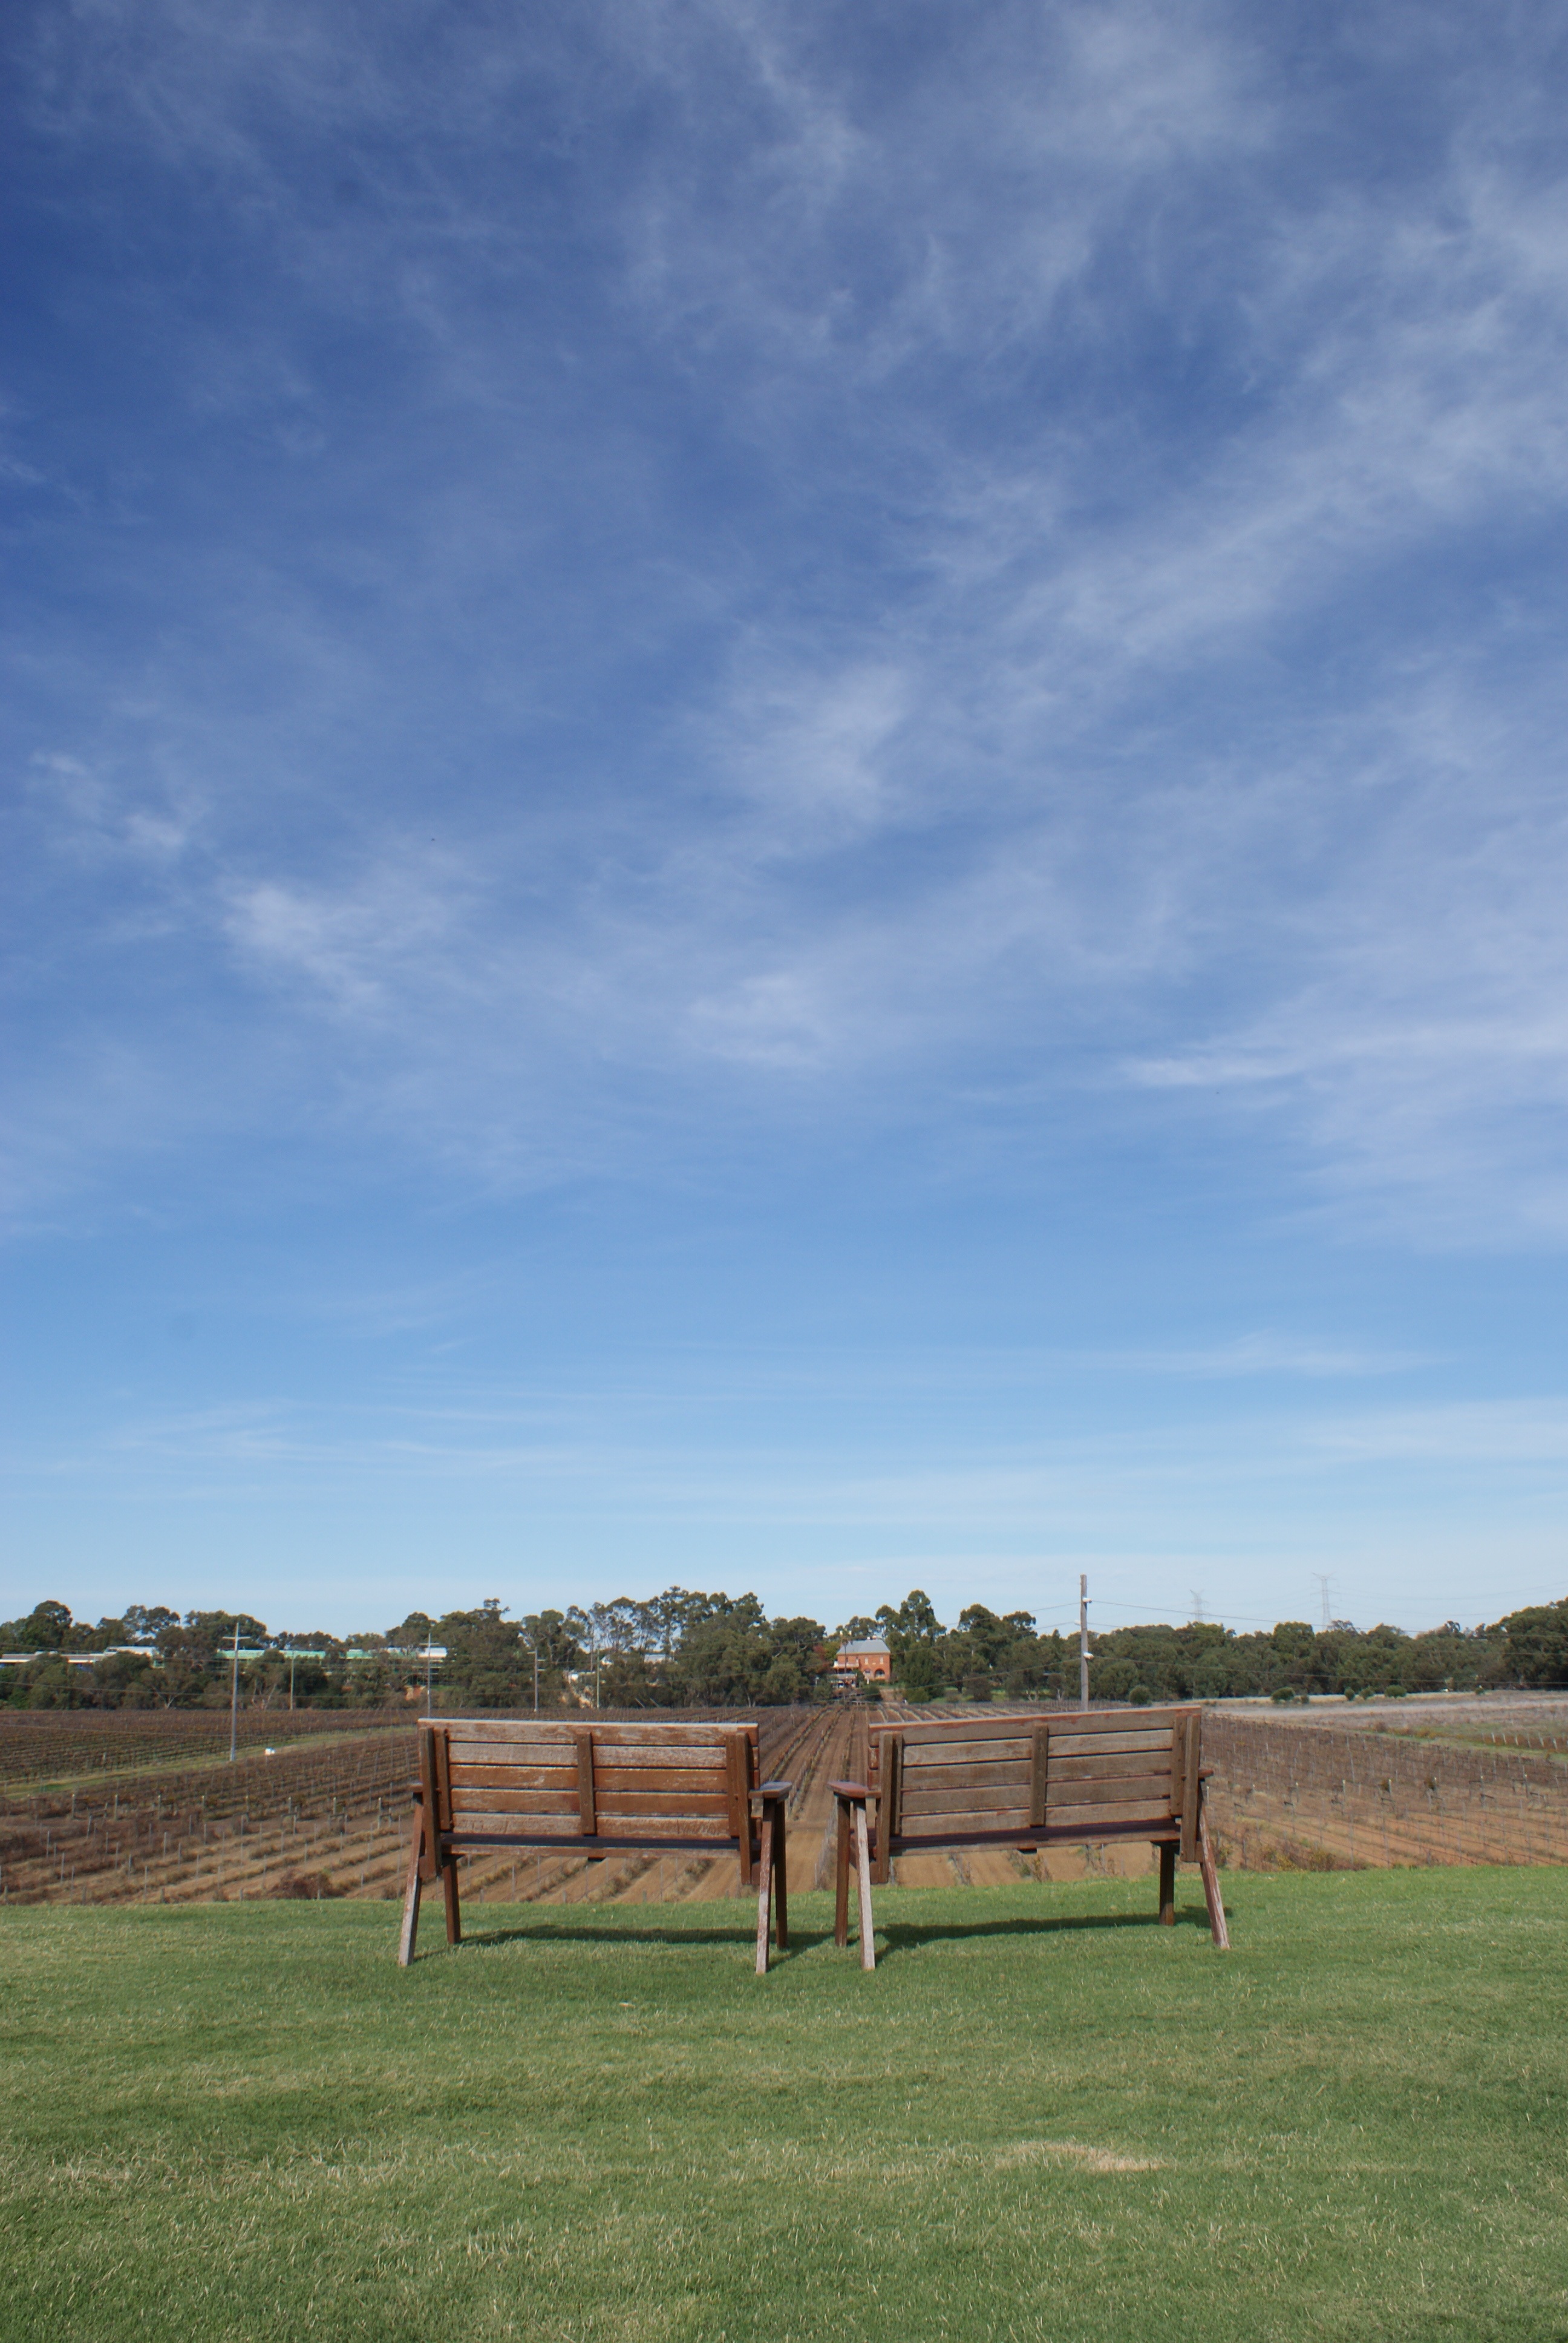
landscape, nature, grass, outdoor, horizon, cloud, structure, sky, vineyard, field, farm, lawn, meadow, prairie, countryside, valley, country, rural, scenic, pasture, ranch, plain, grassland, winery, rural area, natural environment, sport venue